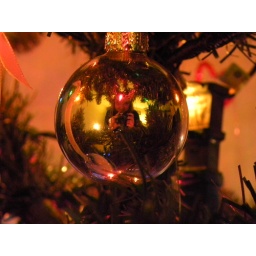
Reflection in a silver ball